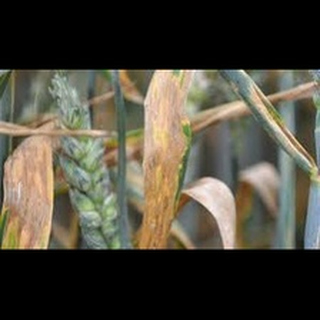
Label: wheat_leaf_blight